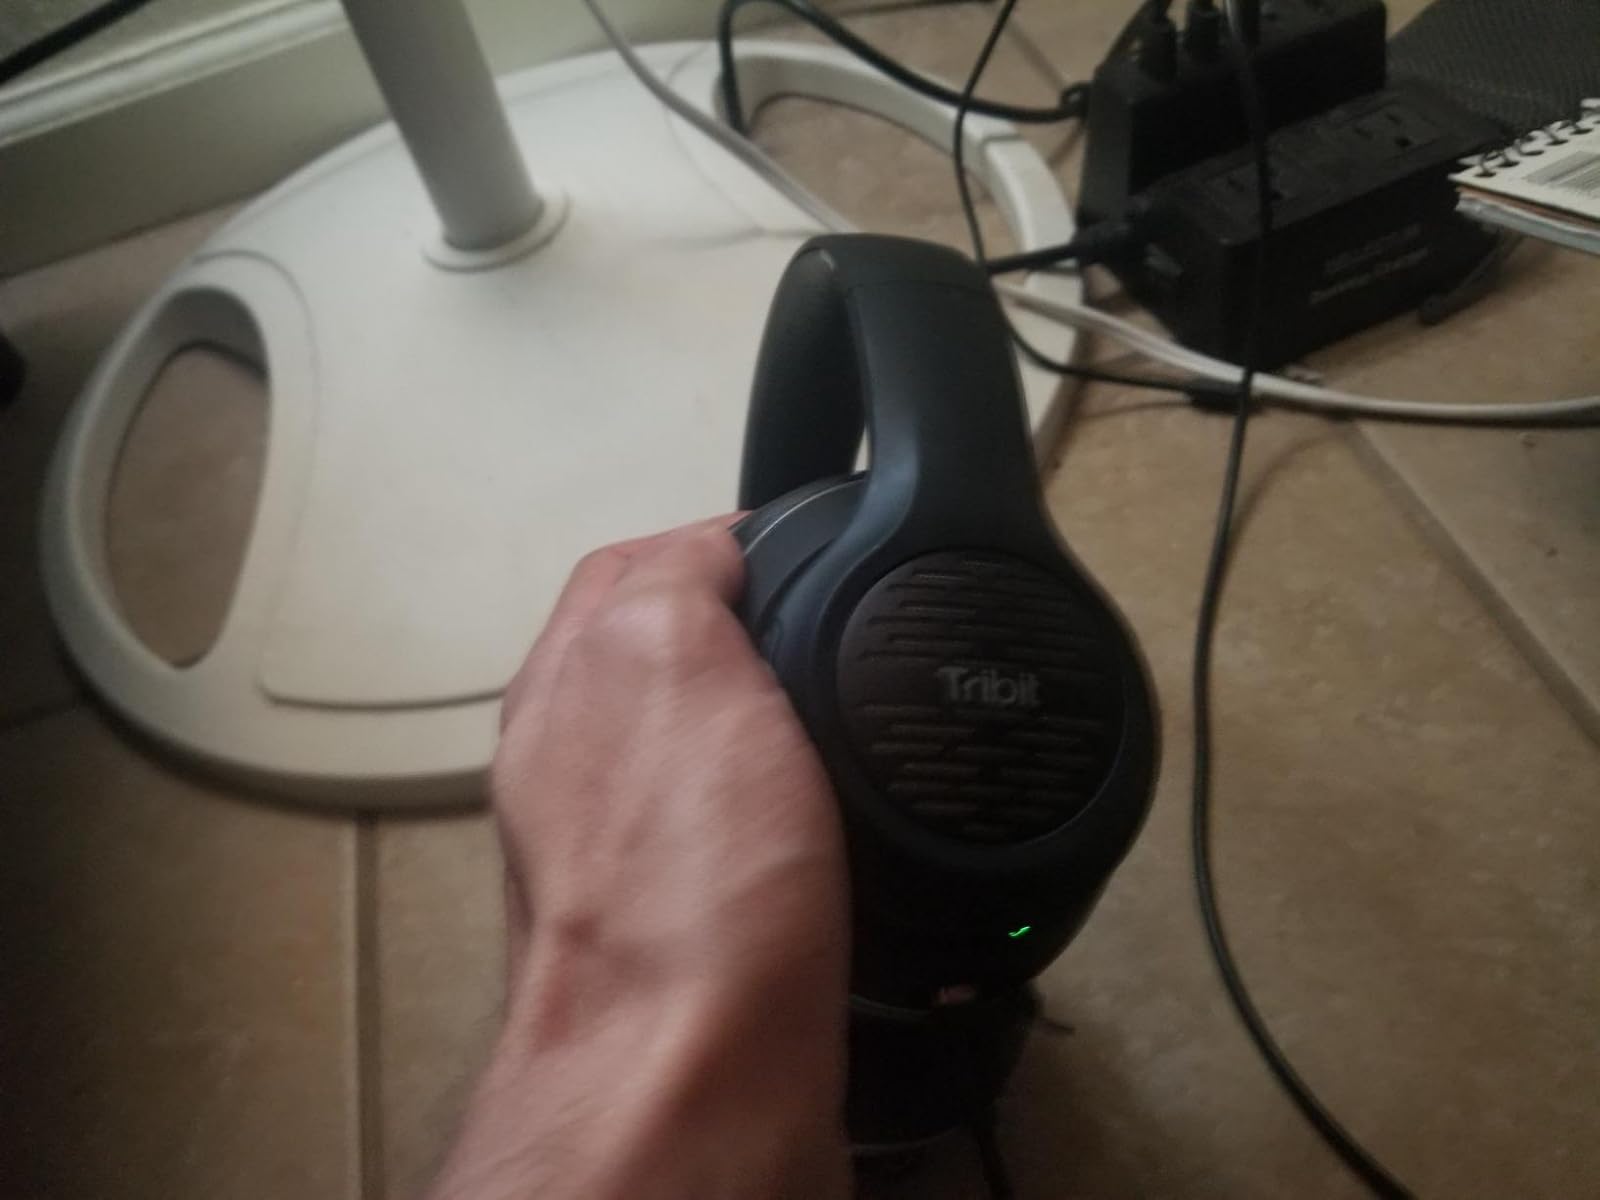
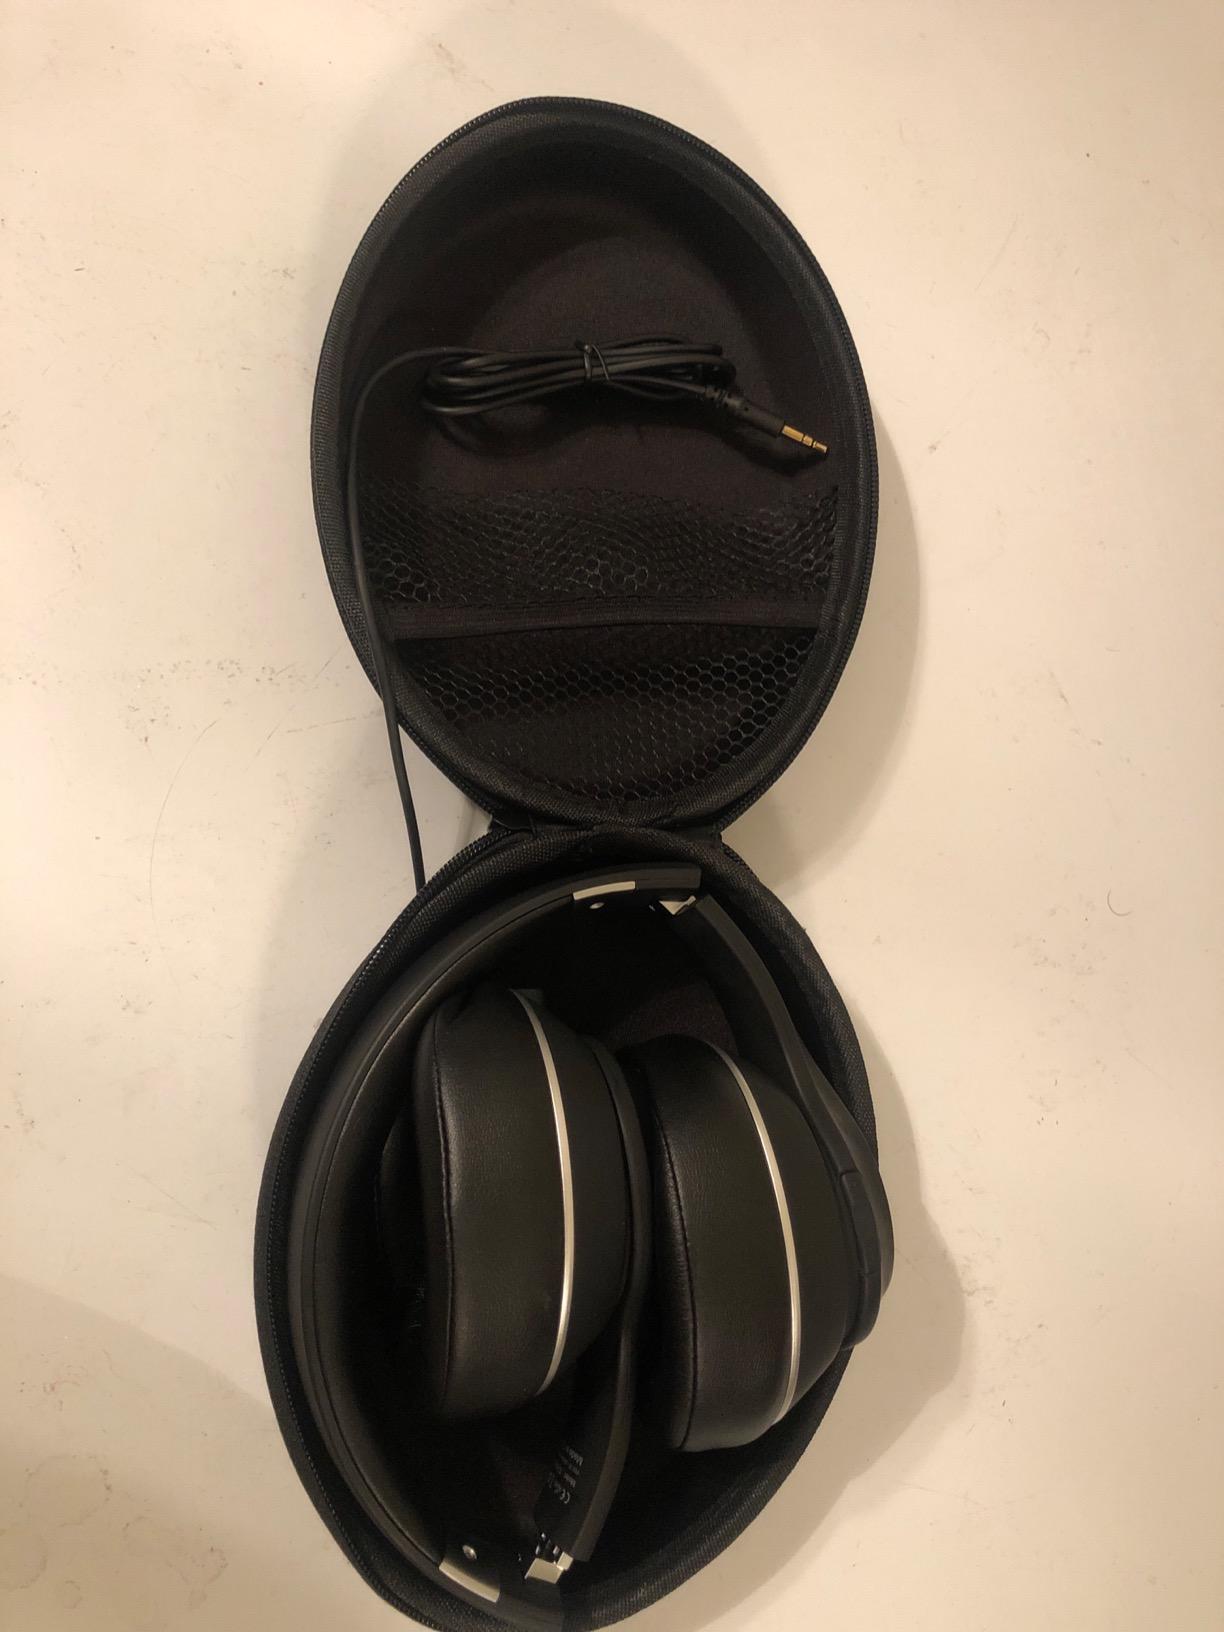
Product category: headphones
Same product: yes